Ganesh Jayanti

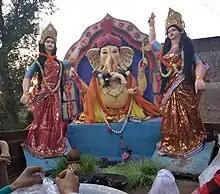
Traditional setting of idols (Ganesha in the middle) during the festival.

Ganesh Jayanti (literally "Ganesha's birthday", also known as Bhadra shukla chaturthi, Tilkund chaturthi, and Varad chaturthi, is a Hindu festival. This occasion celebrates the birth day of Ganesha, the lord of wisdom. It is a popular festival particularly in the Indian state of Maharashtra and it is also celebrated in Goa held during the shukla paksha chaturthi day (fourth day of the bright fortnight or the waxing moon) in the month of Bhadra as per the Hindu calendar, which corresponds to the Gregorian calendar month of January/February. In 2022, Ganesh Jayanti falls on 4 February.